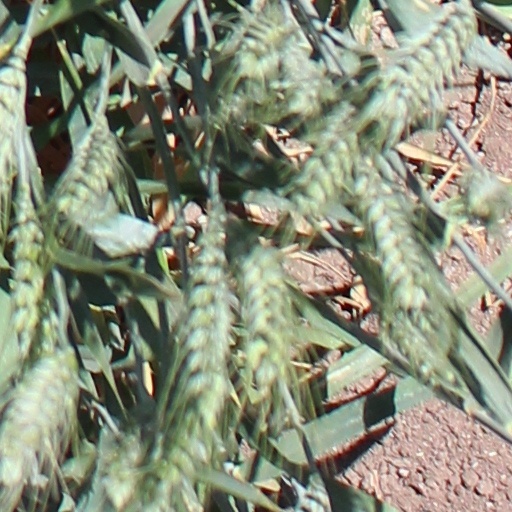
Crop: wheat